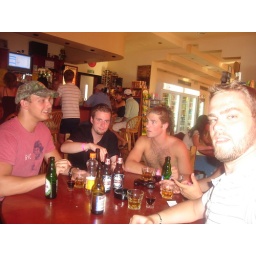
Neal, Nigel, some guy from montreal, and Mike at the bar in the pink palace